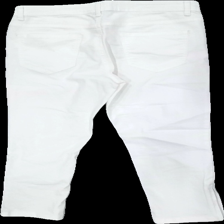
View: back
Type: Trousers
Category: Ladies
Brand: Kappahl
Colors: White
Material: 87% cott 13% unknown
Cut: Regular, Cropped
Size: 40
Price range: <50
Recommended usage: Reuse